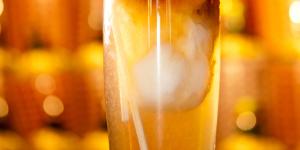
gran terremoton